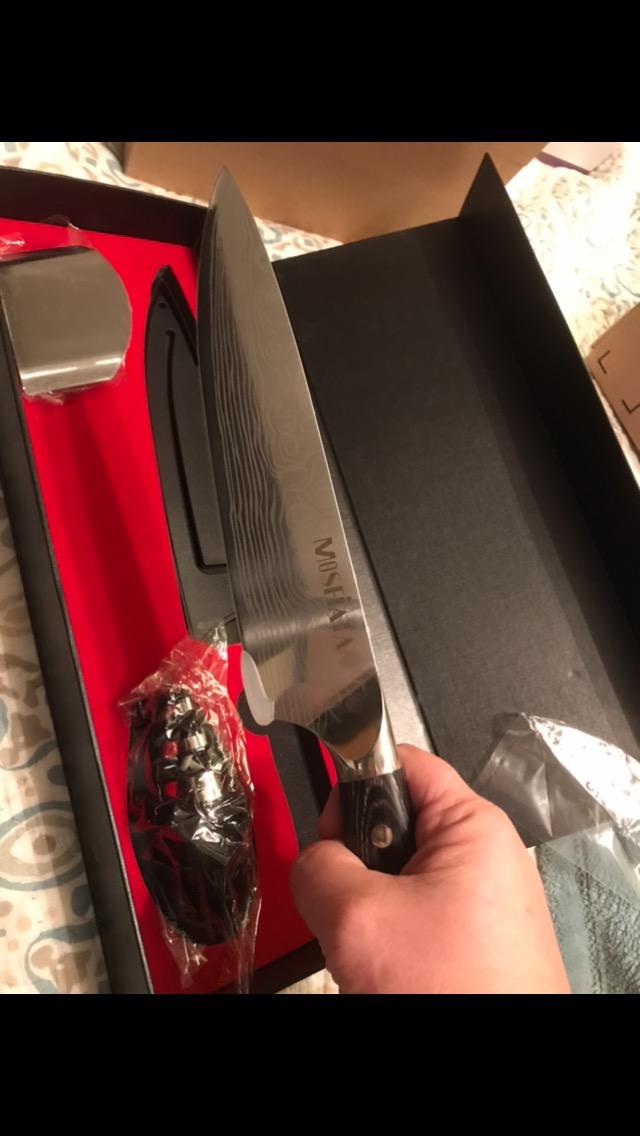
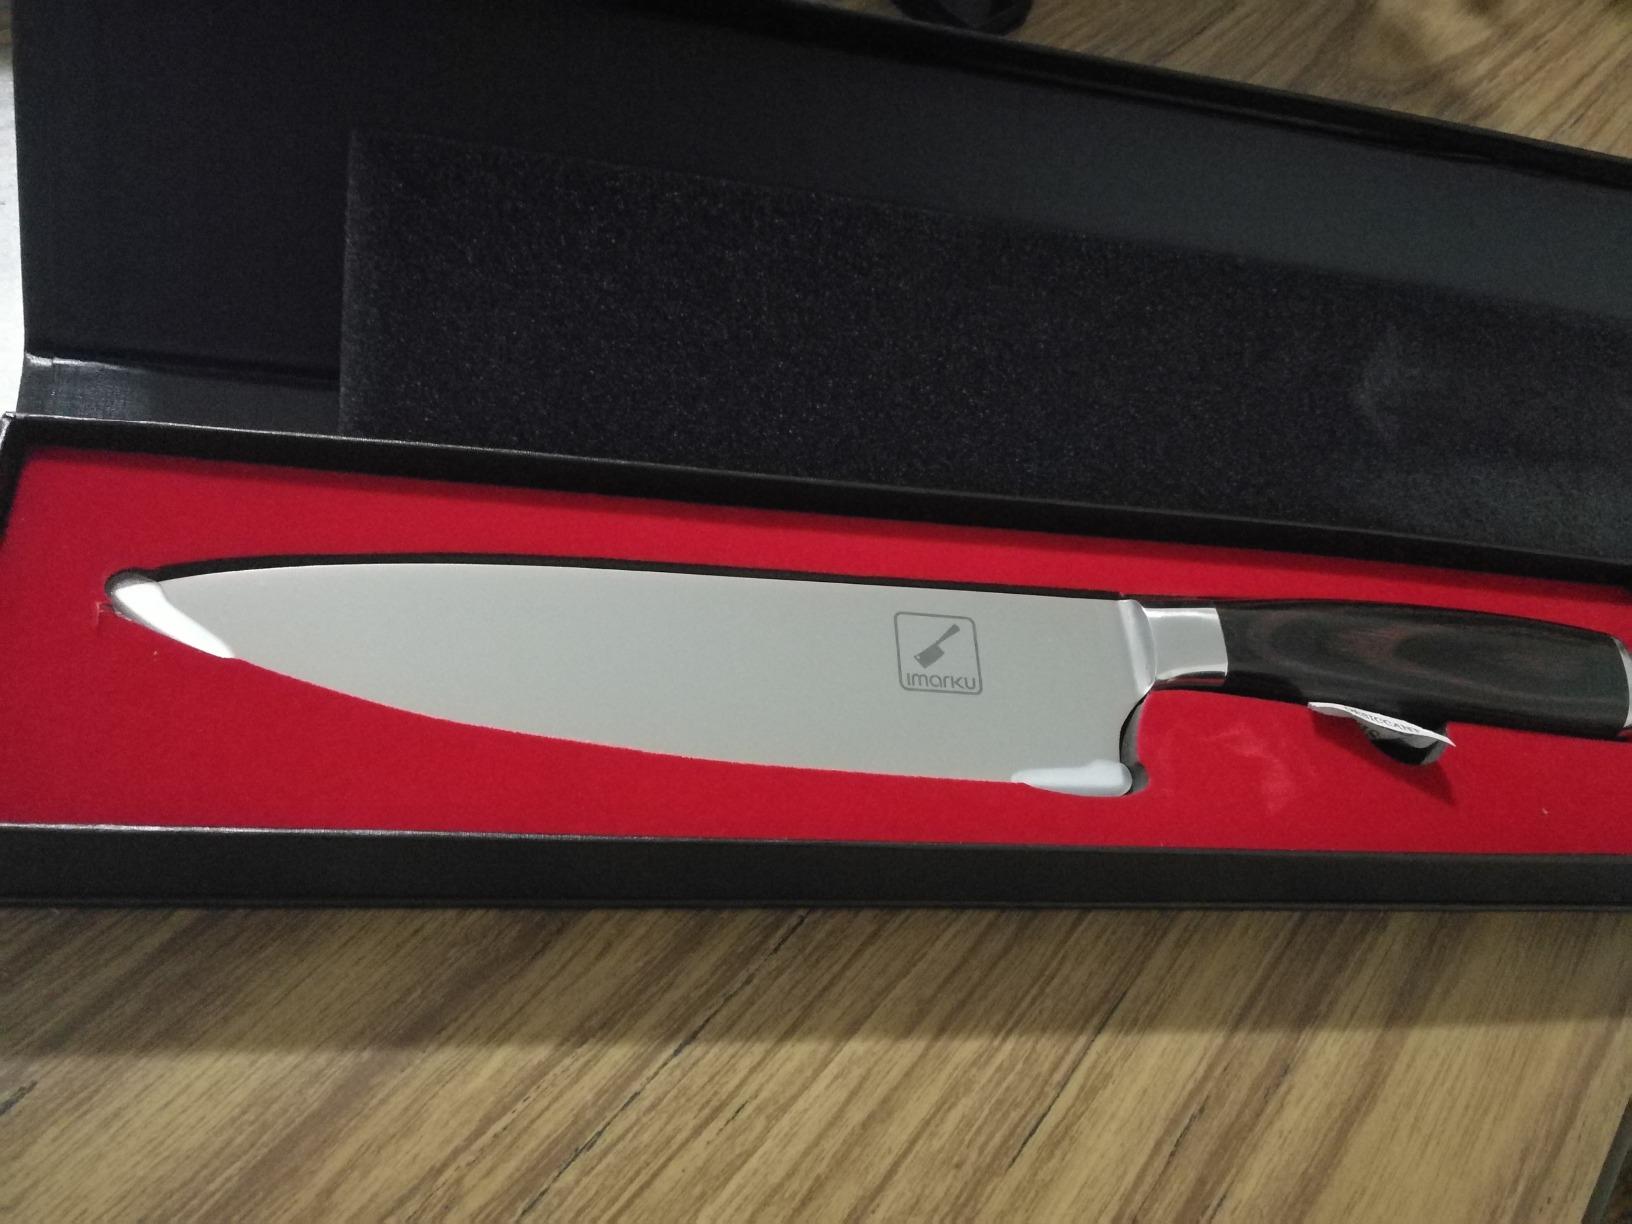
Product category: items_knife
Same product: no